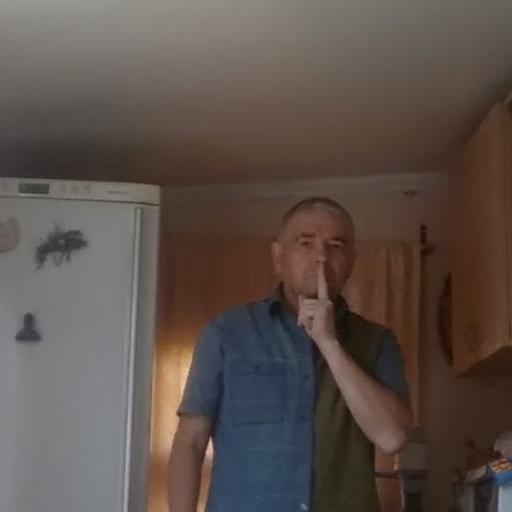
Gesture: mute